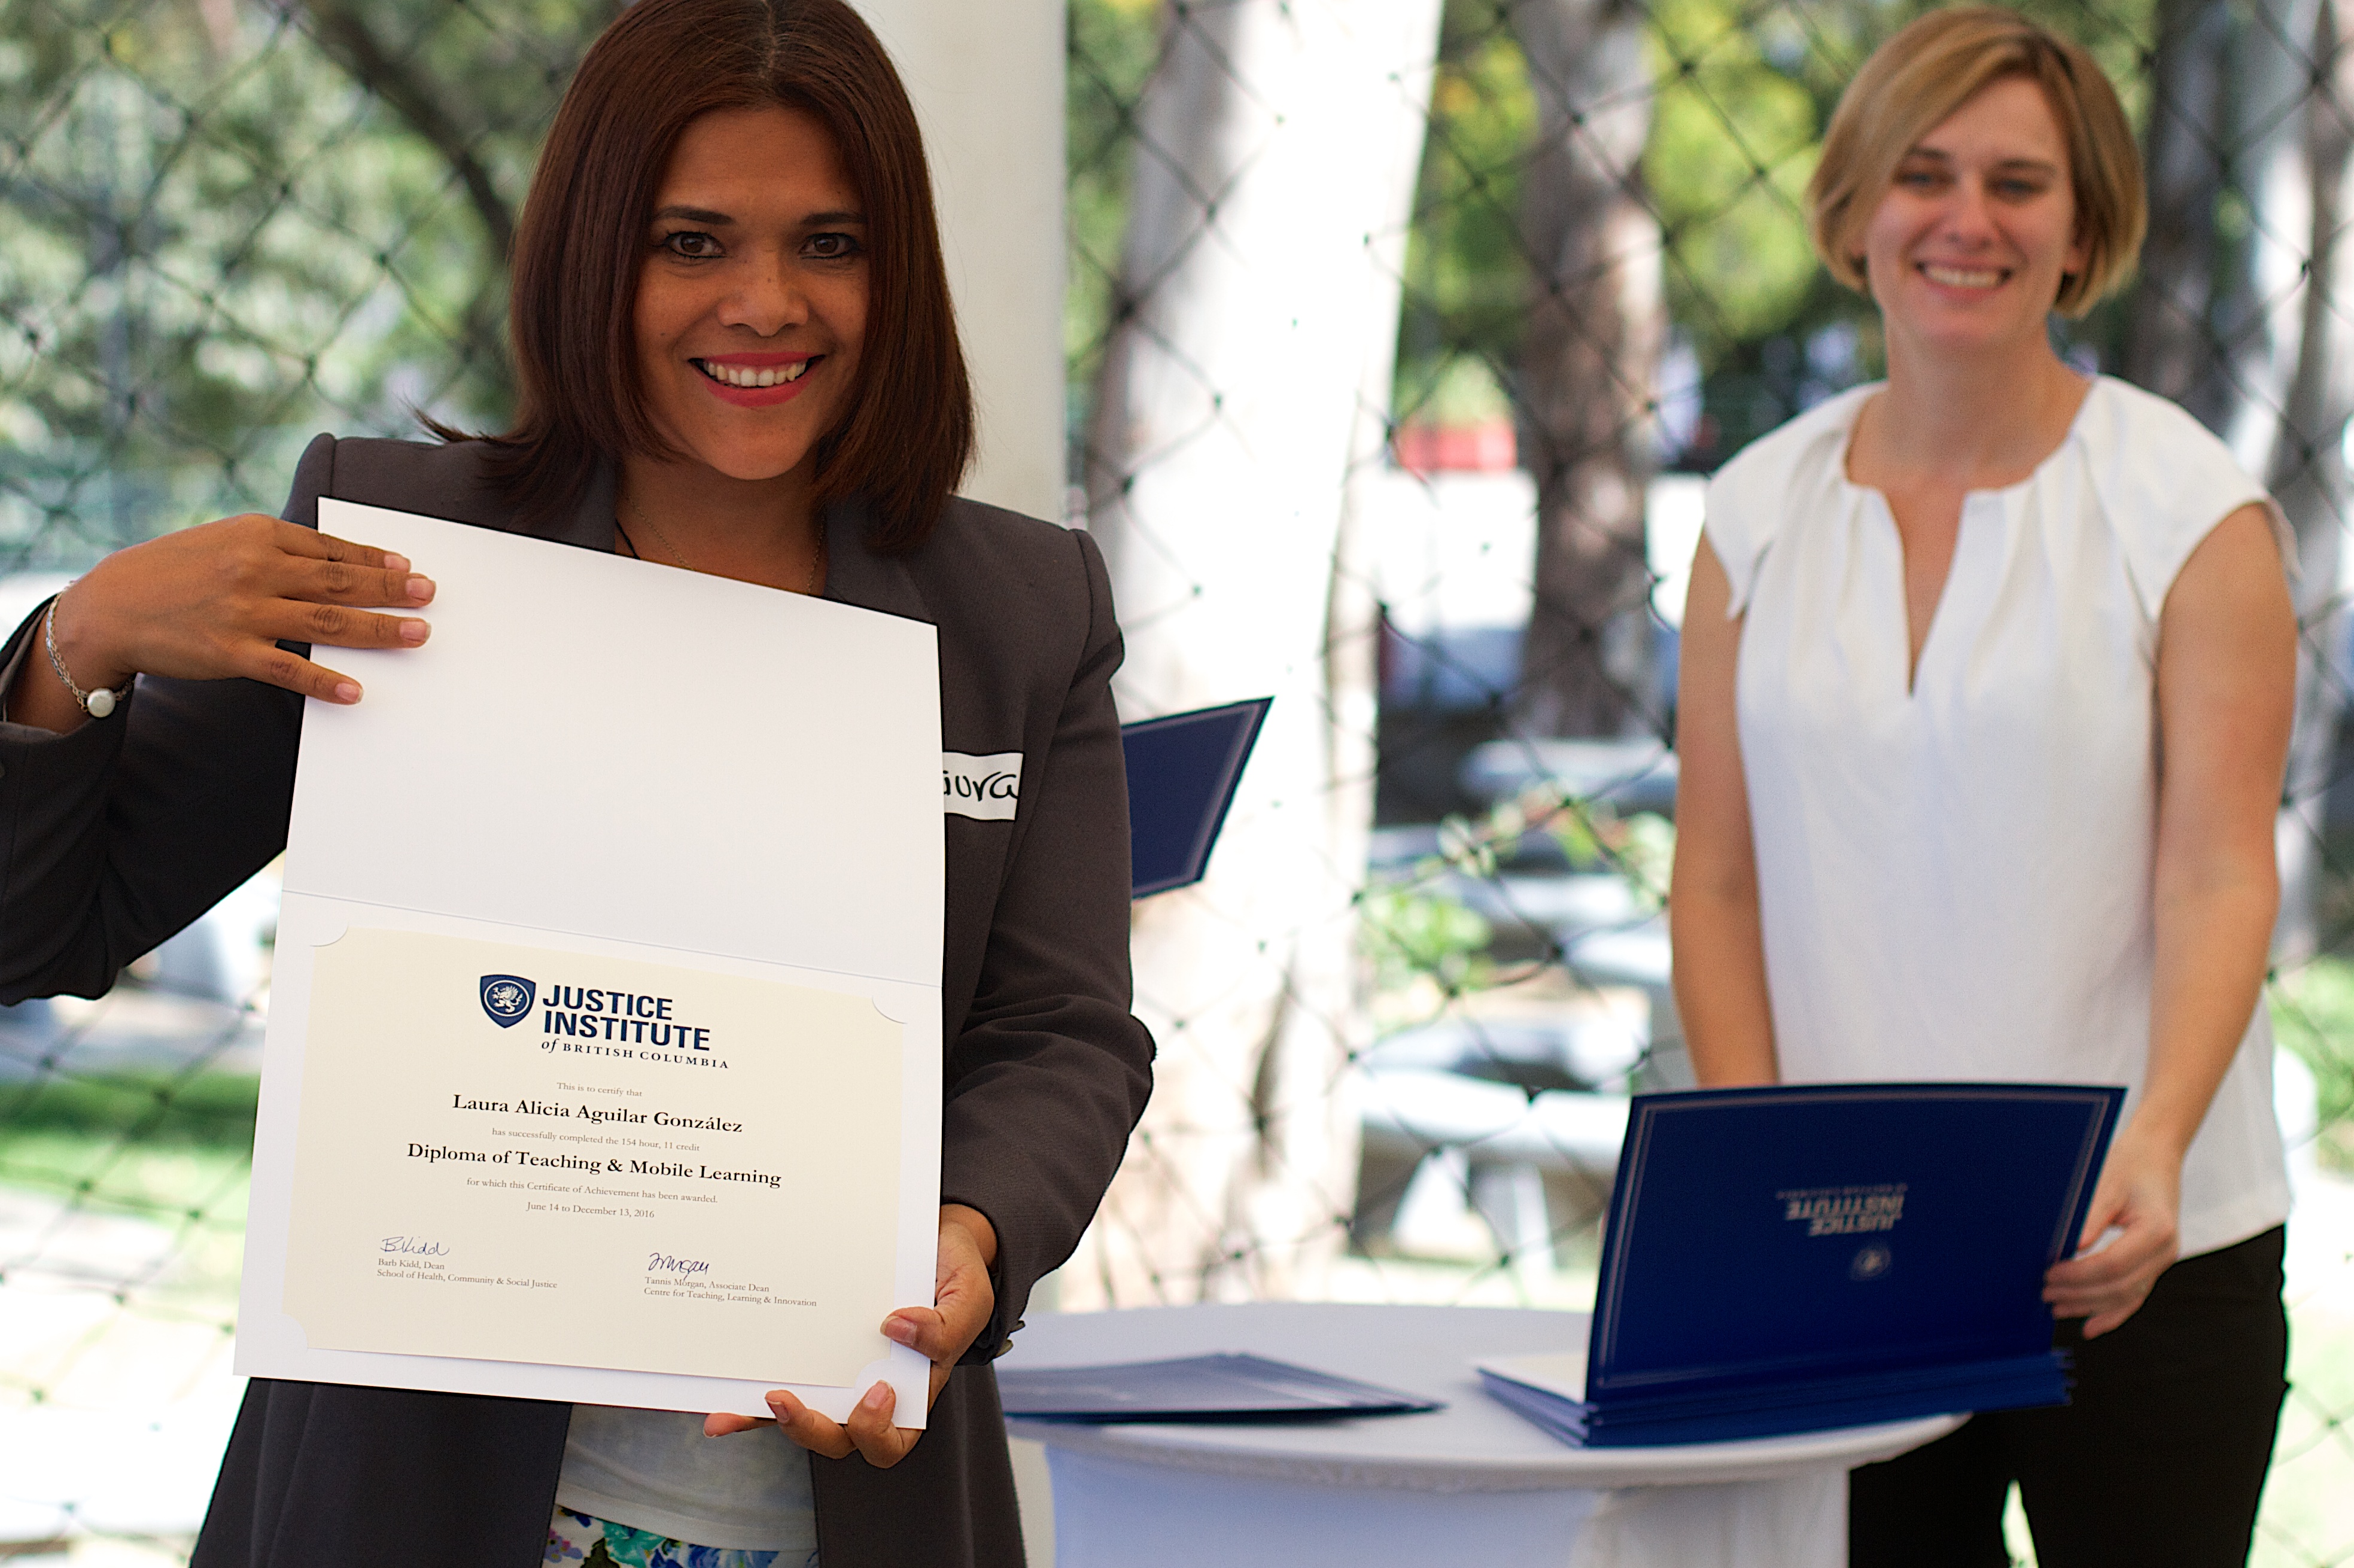
community, student, udgagora